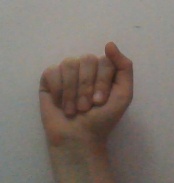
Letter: saad